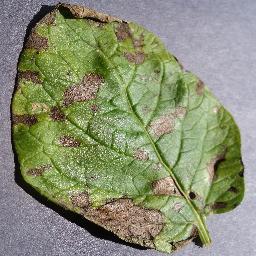
Label: Potato___Early_blight